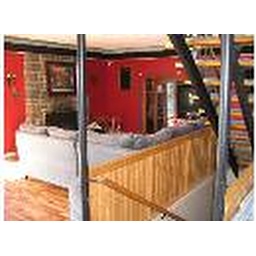
Example of an affordable dream house on the ocean in Nova Scotia. Swoon.